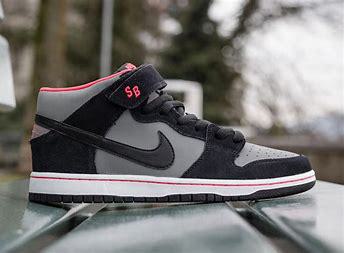
Brand: Nike
Model: Dunk Mid Pro SB